Alejandro Luna

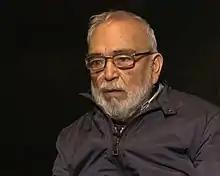
Luna in 2017

José Alejandro Dionisio Luna Ledesma (1 December 1939 – 13 December 2022) was a Mexican scenic designer and lighting technician.